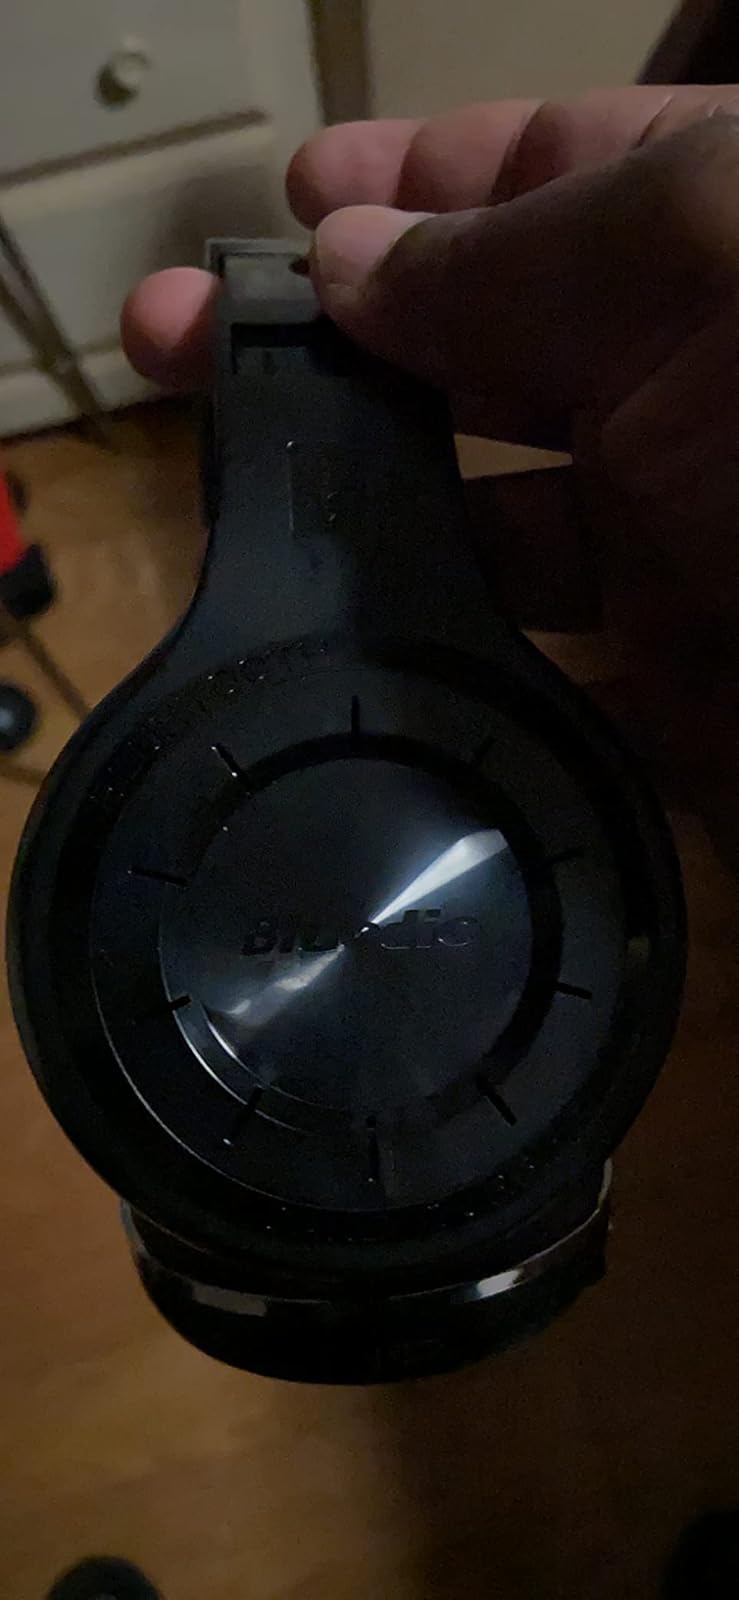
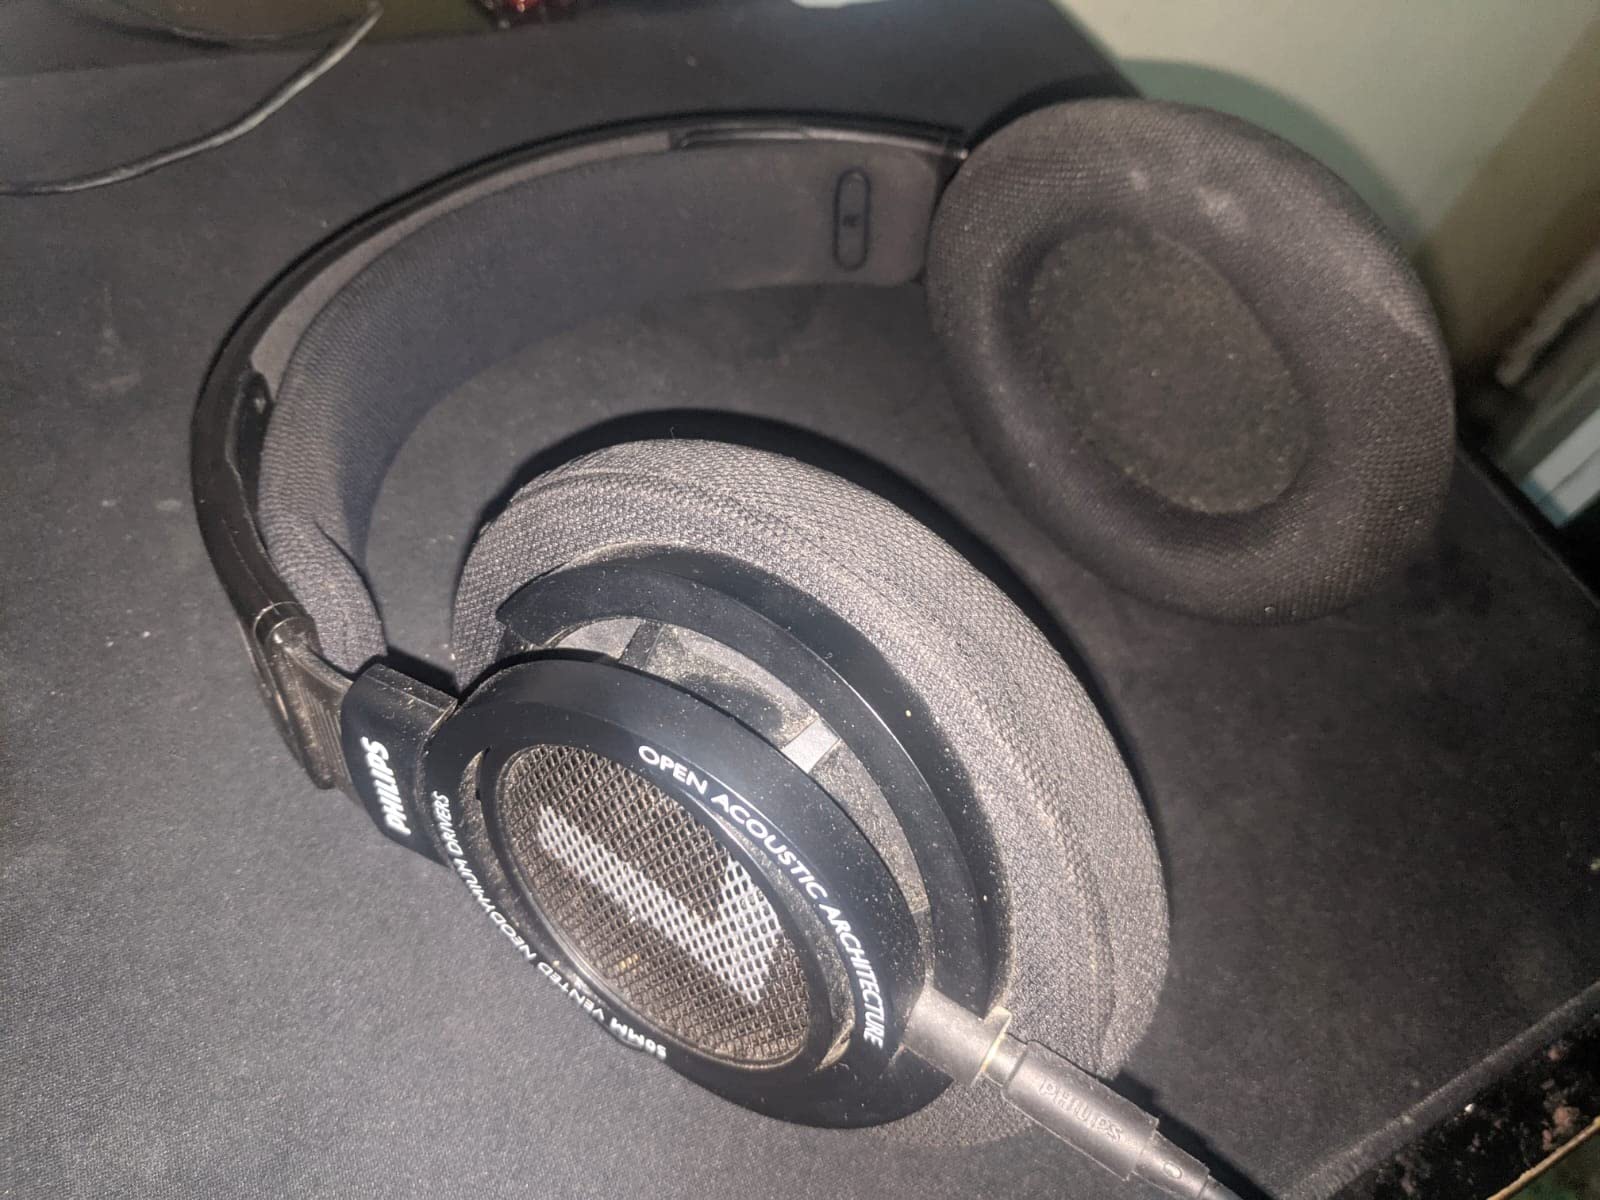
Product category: headphones
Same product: no